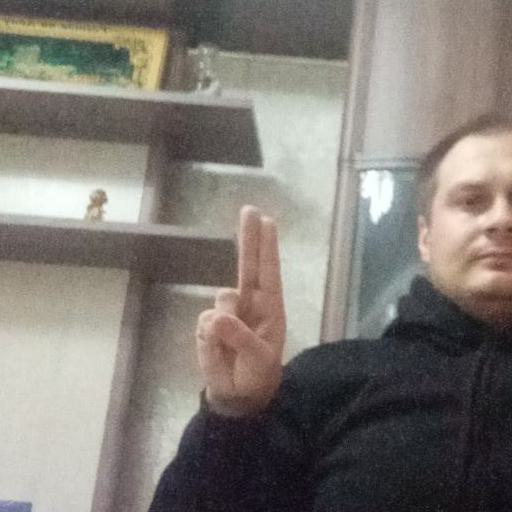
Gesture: two_up